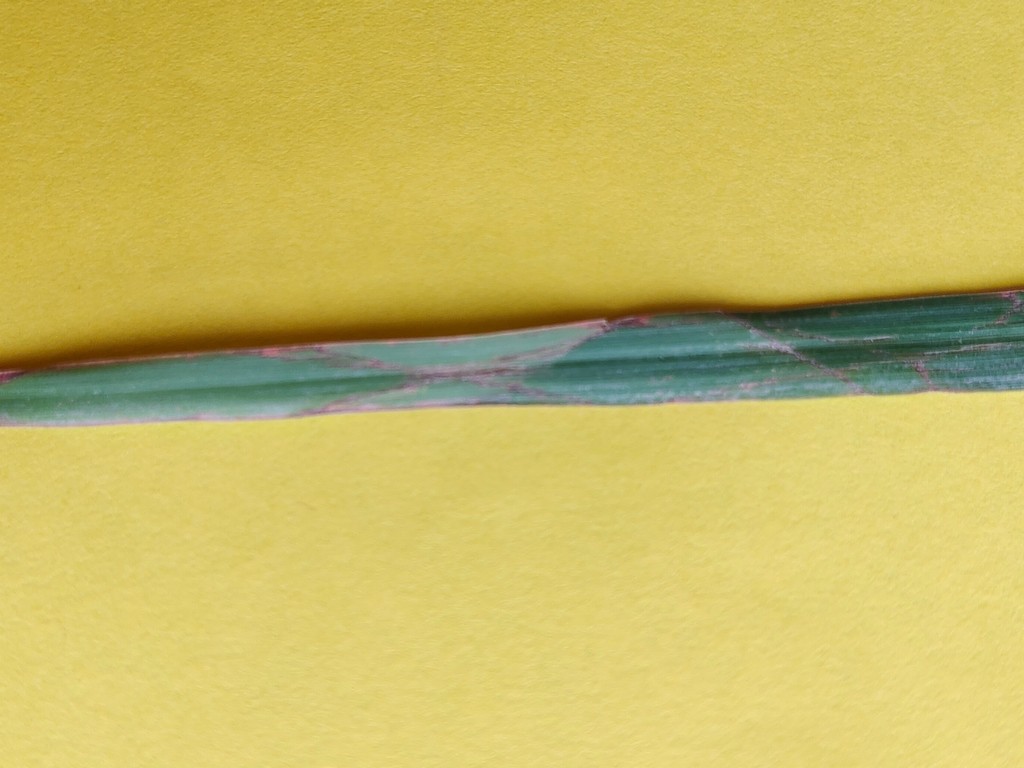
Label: Unhealthy